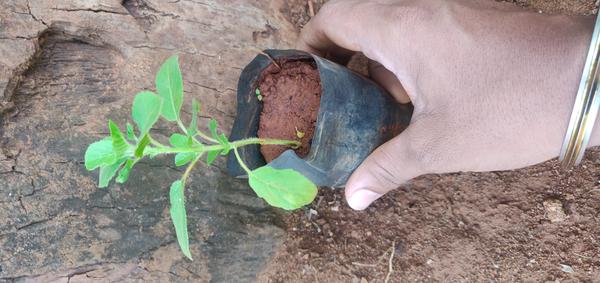
Plant: Tulasi